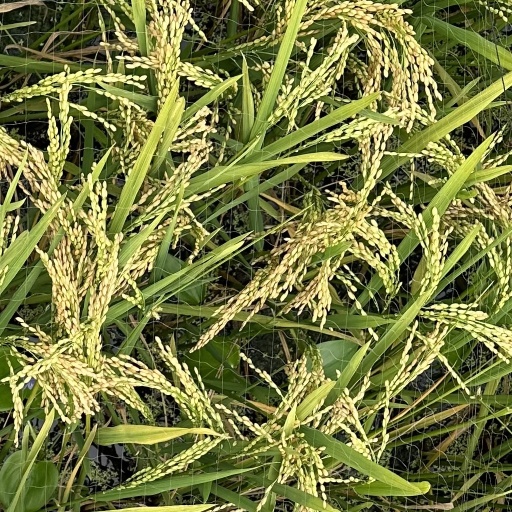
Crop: rice